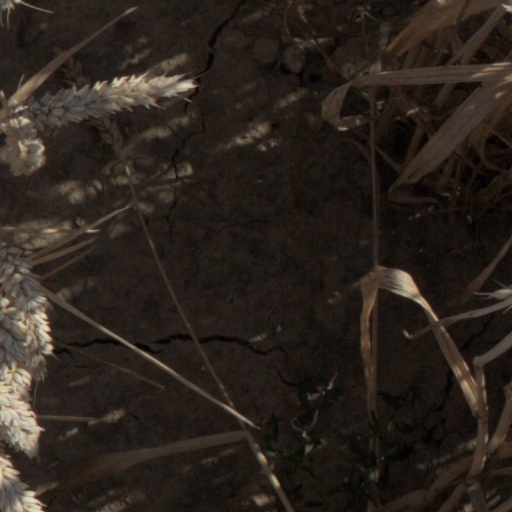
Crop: wheat